Edge-notched card

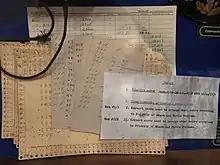
Keysort cards used in World War II codebreaking

To record data, the paper stock between a hole and the nearest edge was removed by a special notching tool. The holes were assigned a meaning dependent upon a particular application. For example, one hole might record the answer to a yes/no question on a survey, with the presence of a notch meaning "yes". More-complex data was encoded using a variety of schemes, often using a superimposed code which allows more distinct categories to be coded than the number of holes available.